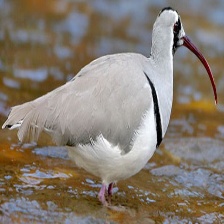
Species: IBISBILL
Scientific name: IBIDORHYNCHA STRUTHERSII